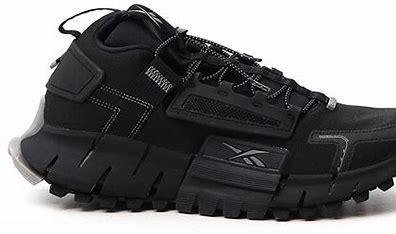
Brand: Reebok
Model: ZIG Kinetica